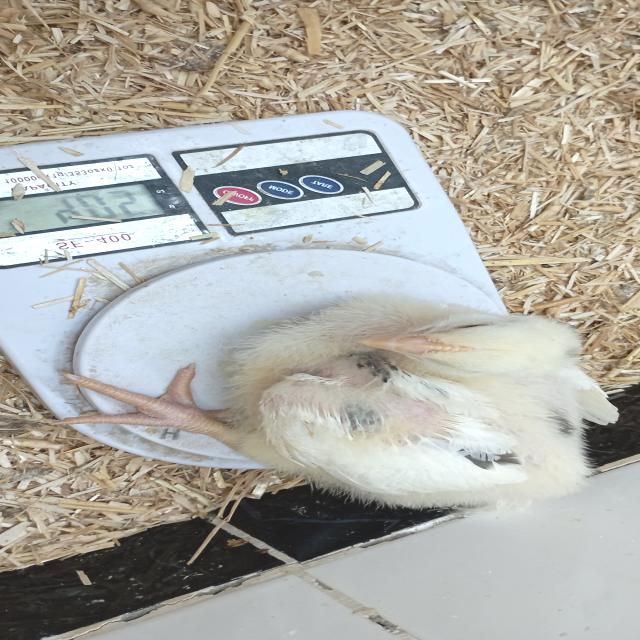
Weight: 399 g